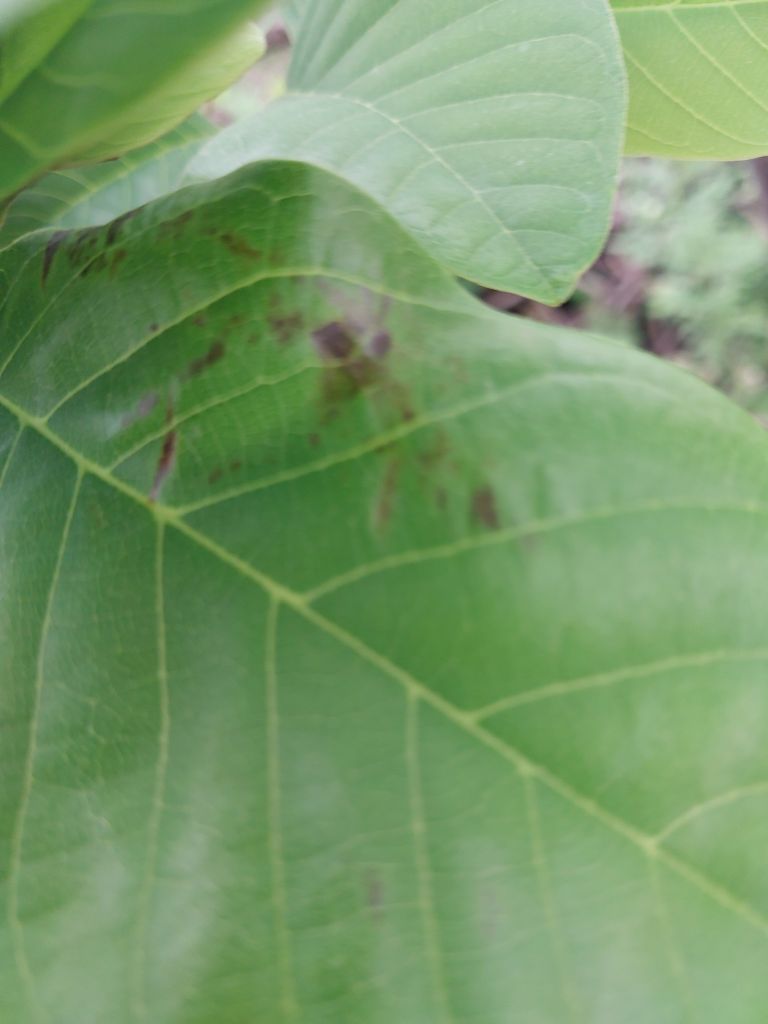
Disease label: Leaf spot on Leaves